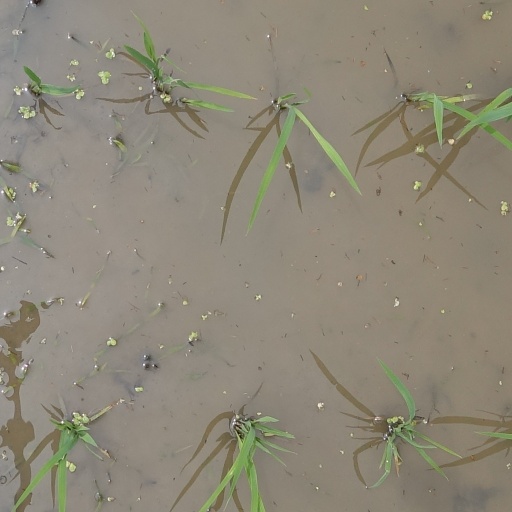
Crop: rice